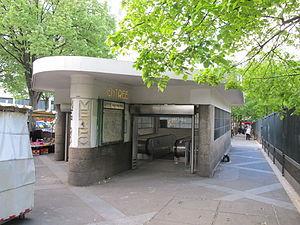
Place des Fêtes, Paris - entrée au métro
L'histoire du métro de Paris débute au milieu du XIXᵉ siècle, avec l'objectif de desservir, par un chemin de fer urbain, une ville de plus en plus paralysée par ses transports de surface. Se succèdent ensuite durant un demi-siècle des projets plus ou moins farfelus, sur fond de conflit entre l'État et la Ville de Paris : le premier souhaite l'interconnexion des gares terminales via un réseau à grand gabarit, tandis que la seconde, farouchement opposée aux grandes compagnies ferroviaires, veut construire un réseau d'intérêt local et à gabarit réduit, strictement limité à Paris intra-muros. L'imminence de l'exposition universelle de 1900 entraîne finalement en 1895 la décision de mettre en œuvre un réseau souterrain, électrique et à gabarit réduit, ce qui marque la victoire de la Ville.